Ames Tavern

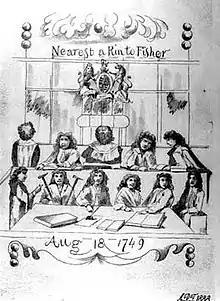
Sketch of the sign that hung outside the Ames Tavern in Dedham, Massachusetts

After Joshua Fisher died in 1730, he left a life estate to his wife, Hannah, with residual rights to his daughters. Nathaniel Ames moved to Dedham, and into the Tavern, in 1732. He married Joshua and Hannah's daughter Mary in 1735 and the two took up residence in the Tavern. Ames then, presumably with the approval of his mother-in-law, began running the tavern himself.